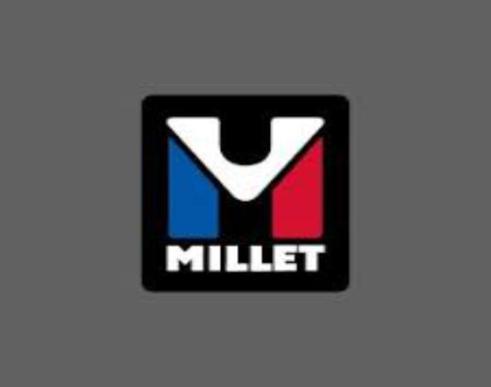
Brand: millet-1
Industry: Others